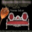
Label: couch